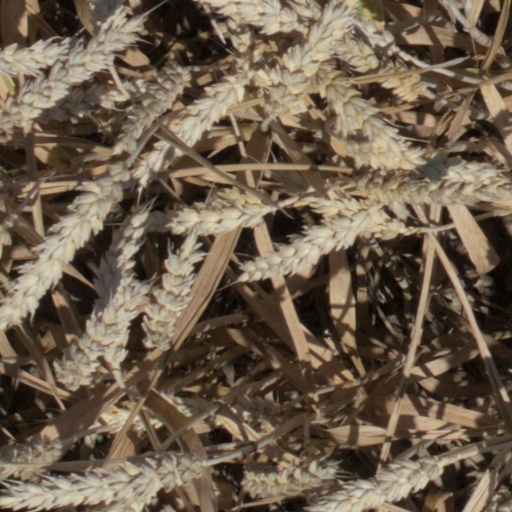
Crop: wheat